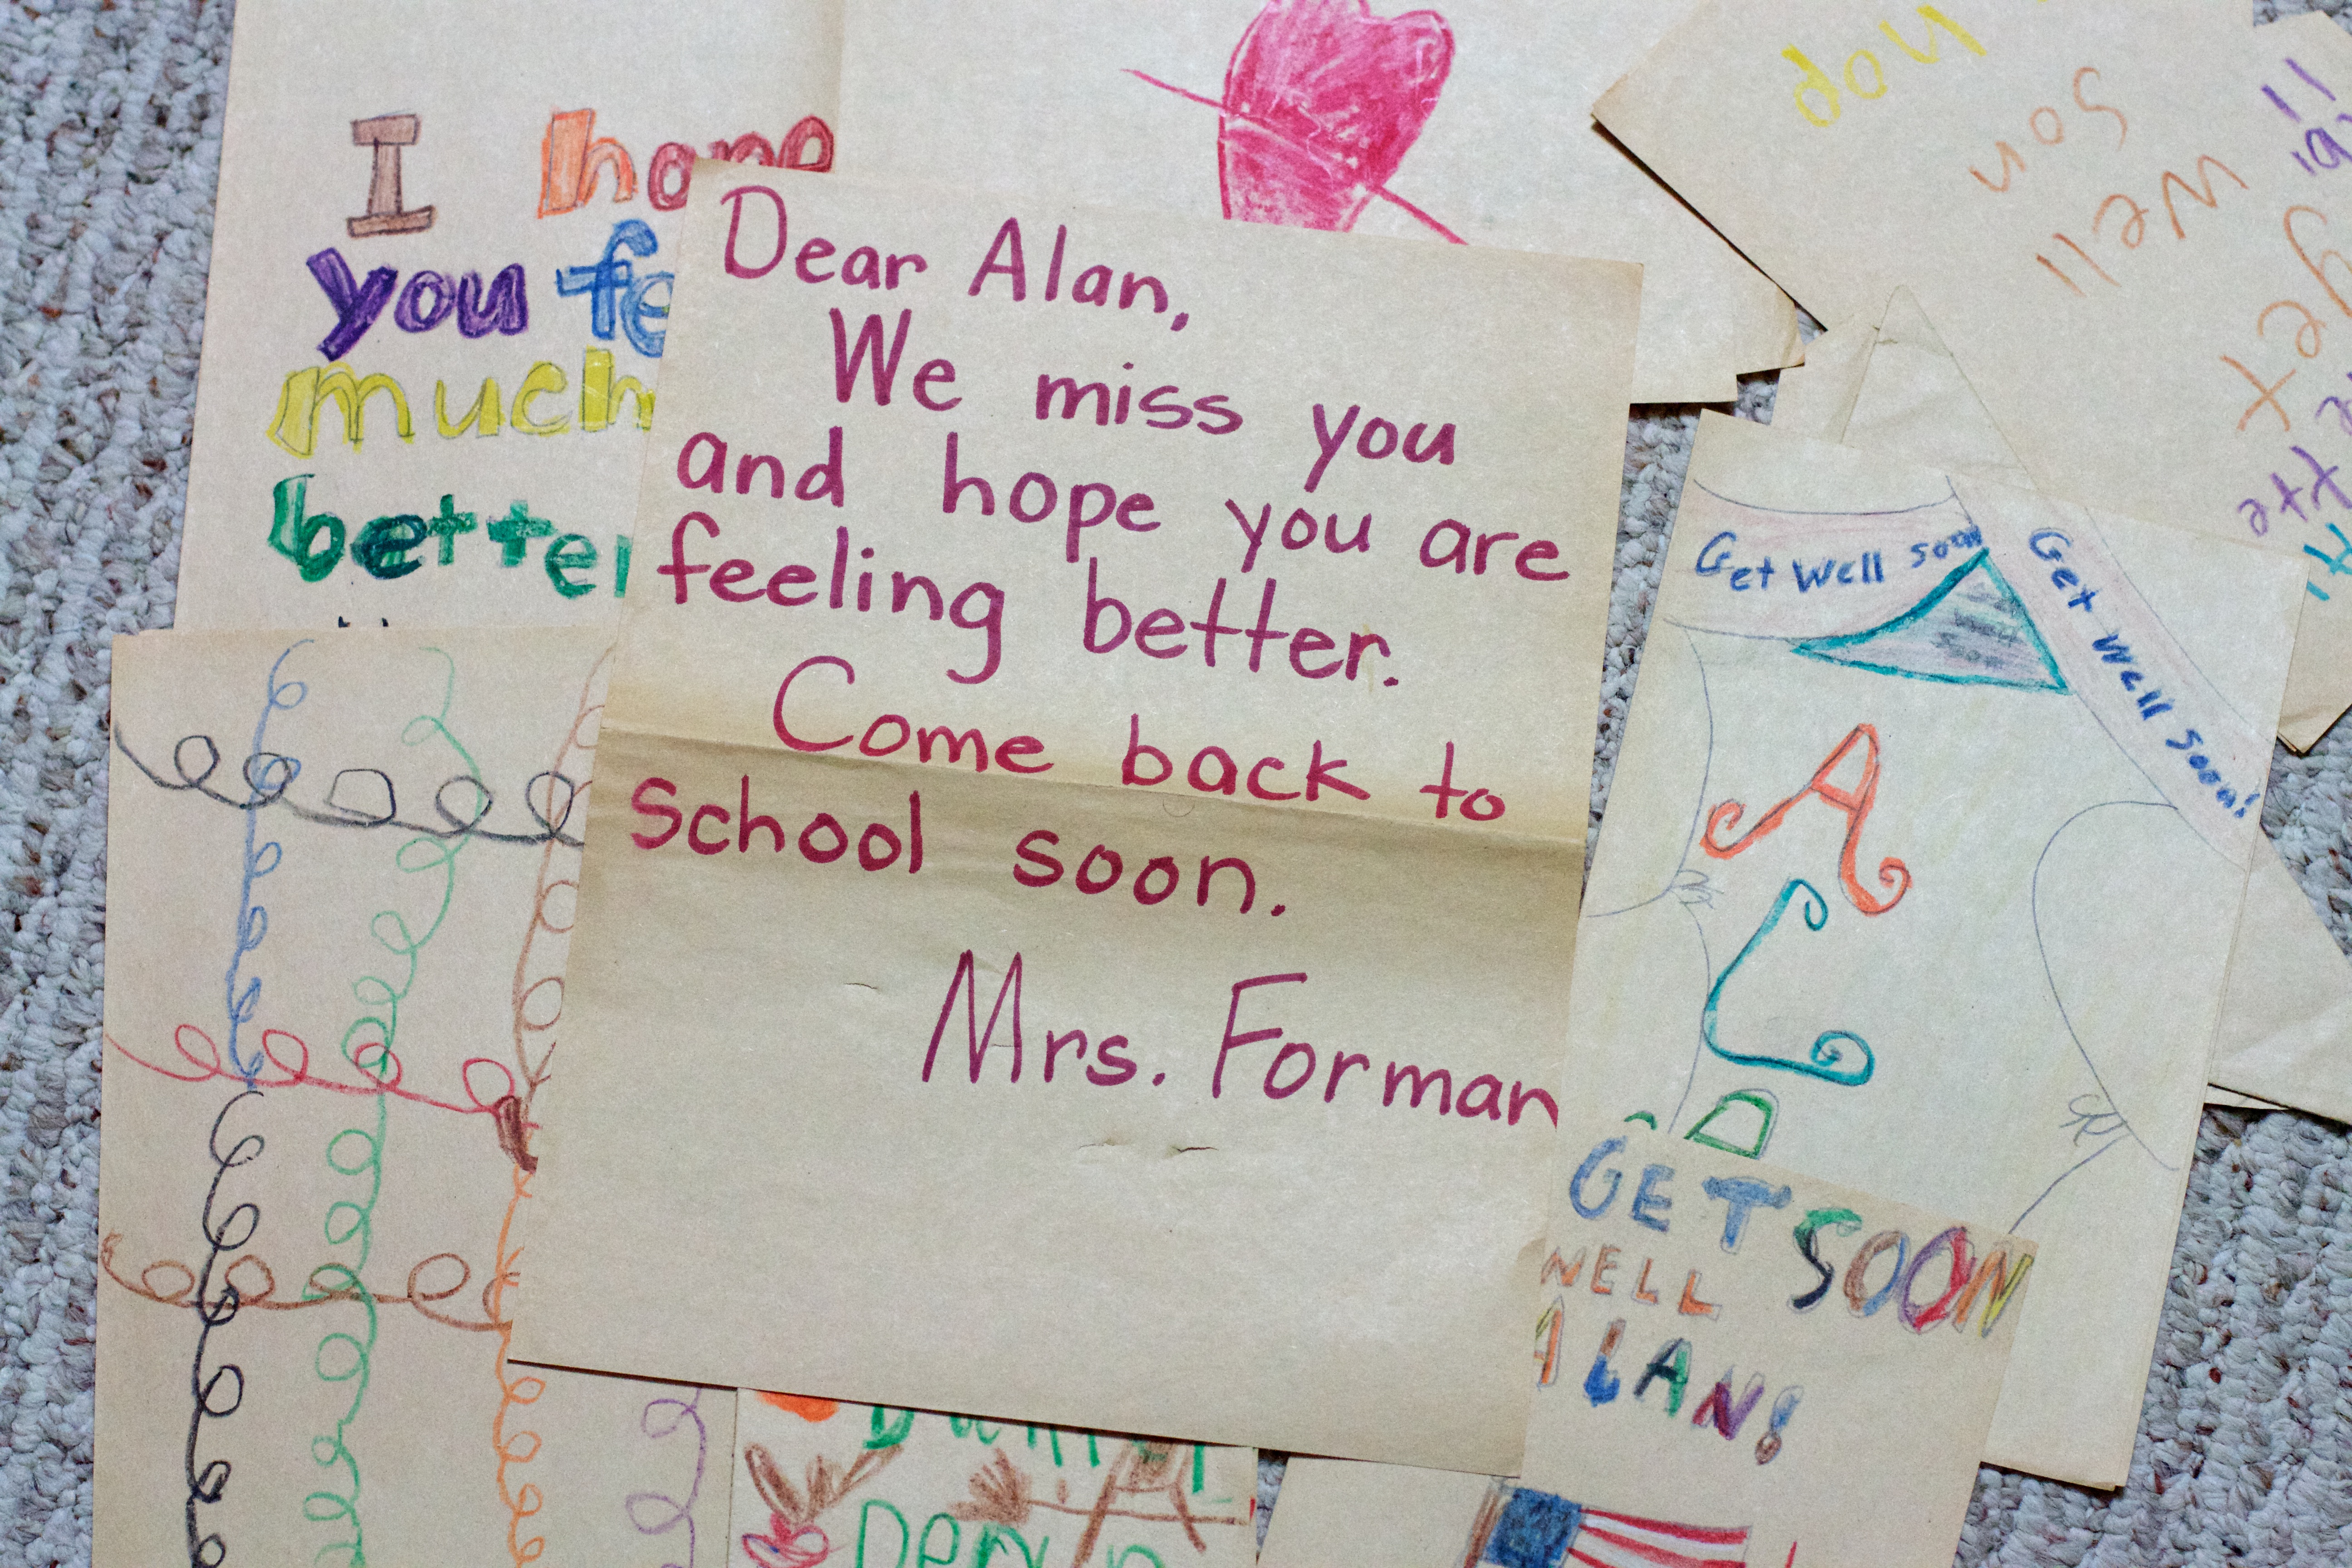
writing, font, art, cool image, handwriting